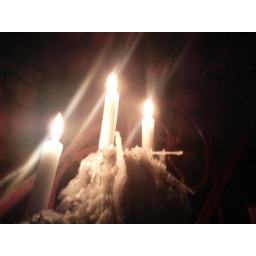
candles in the castle